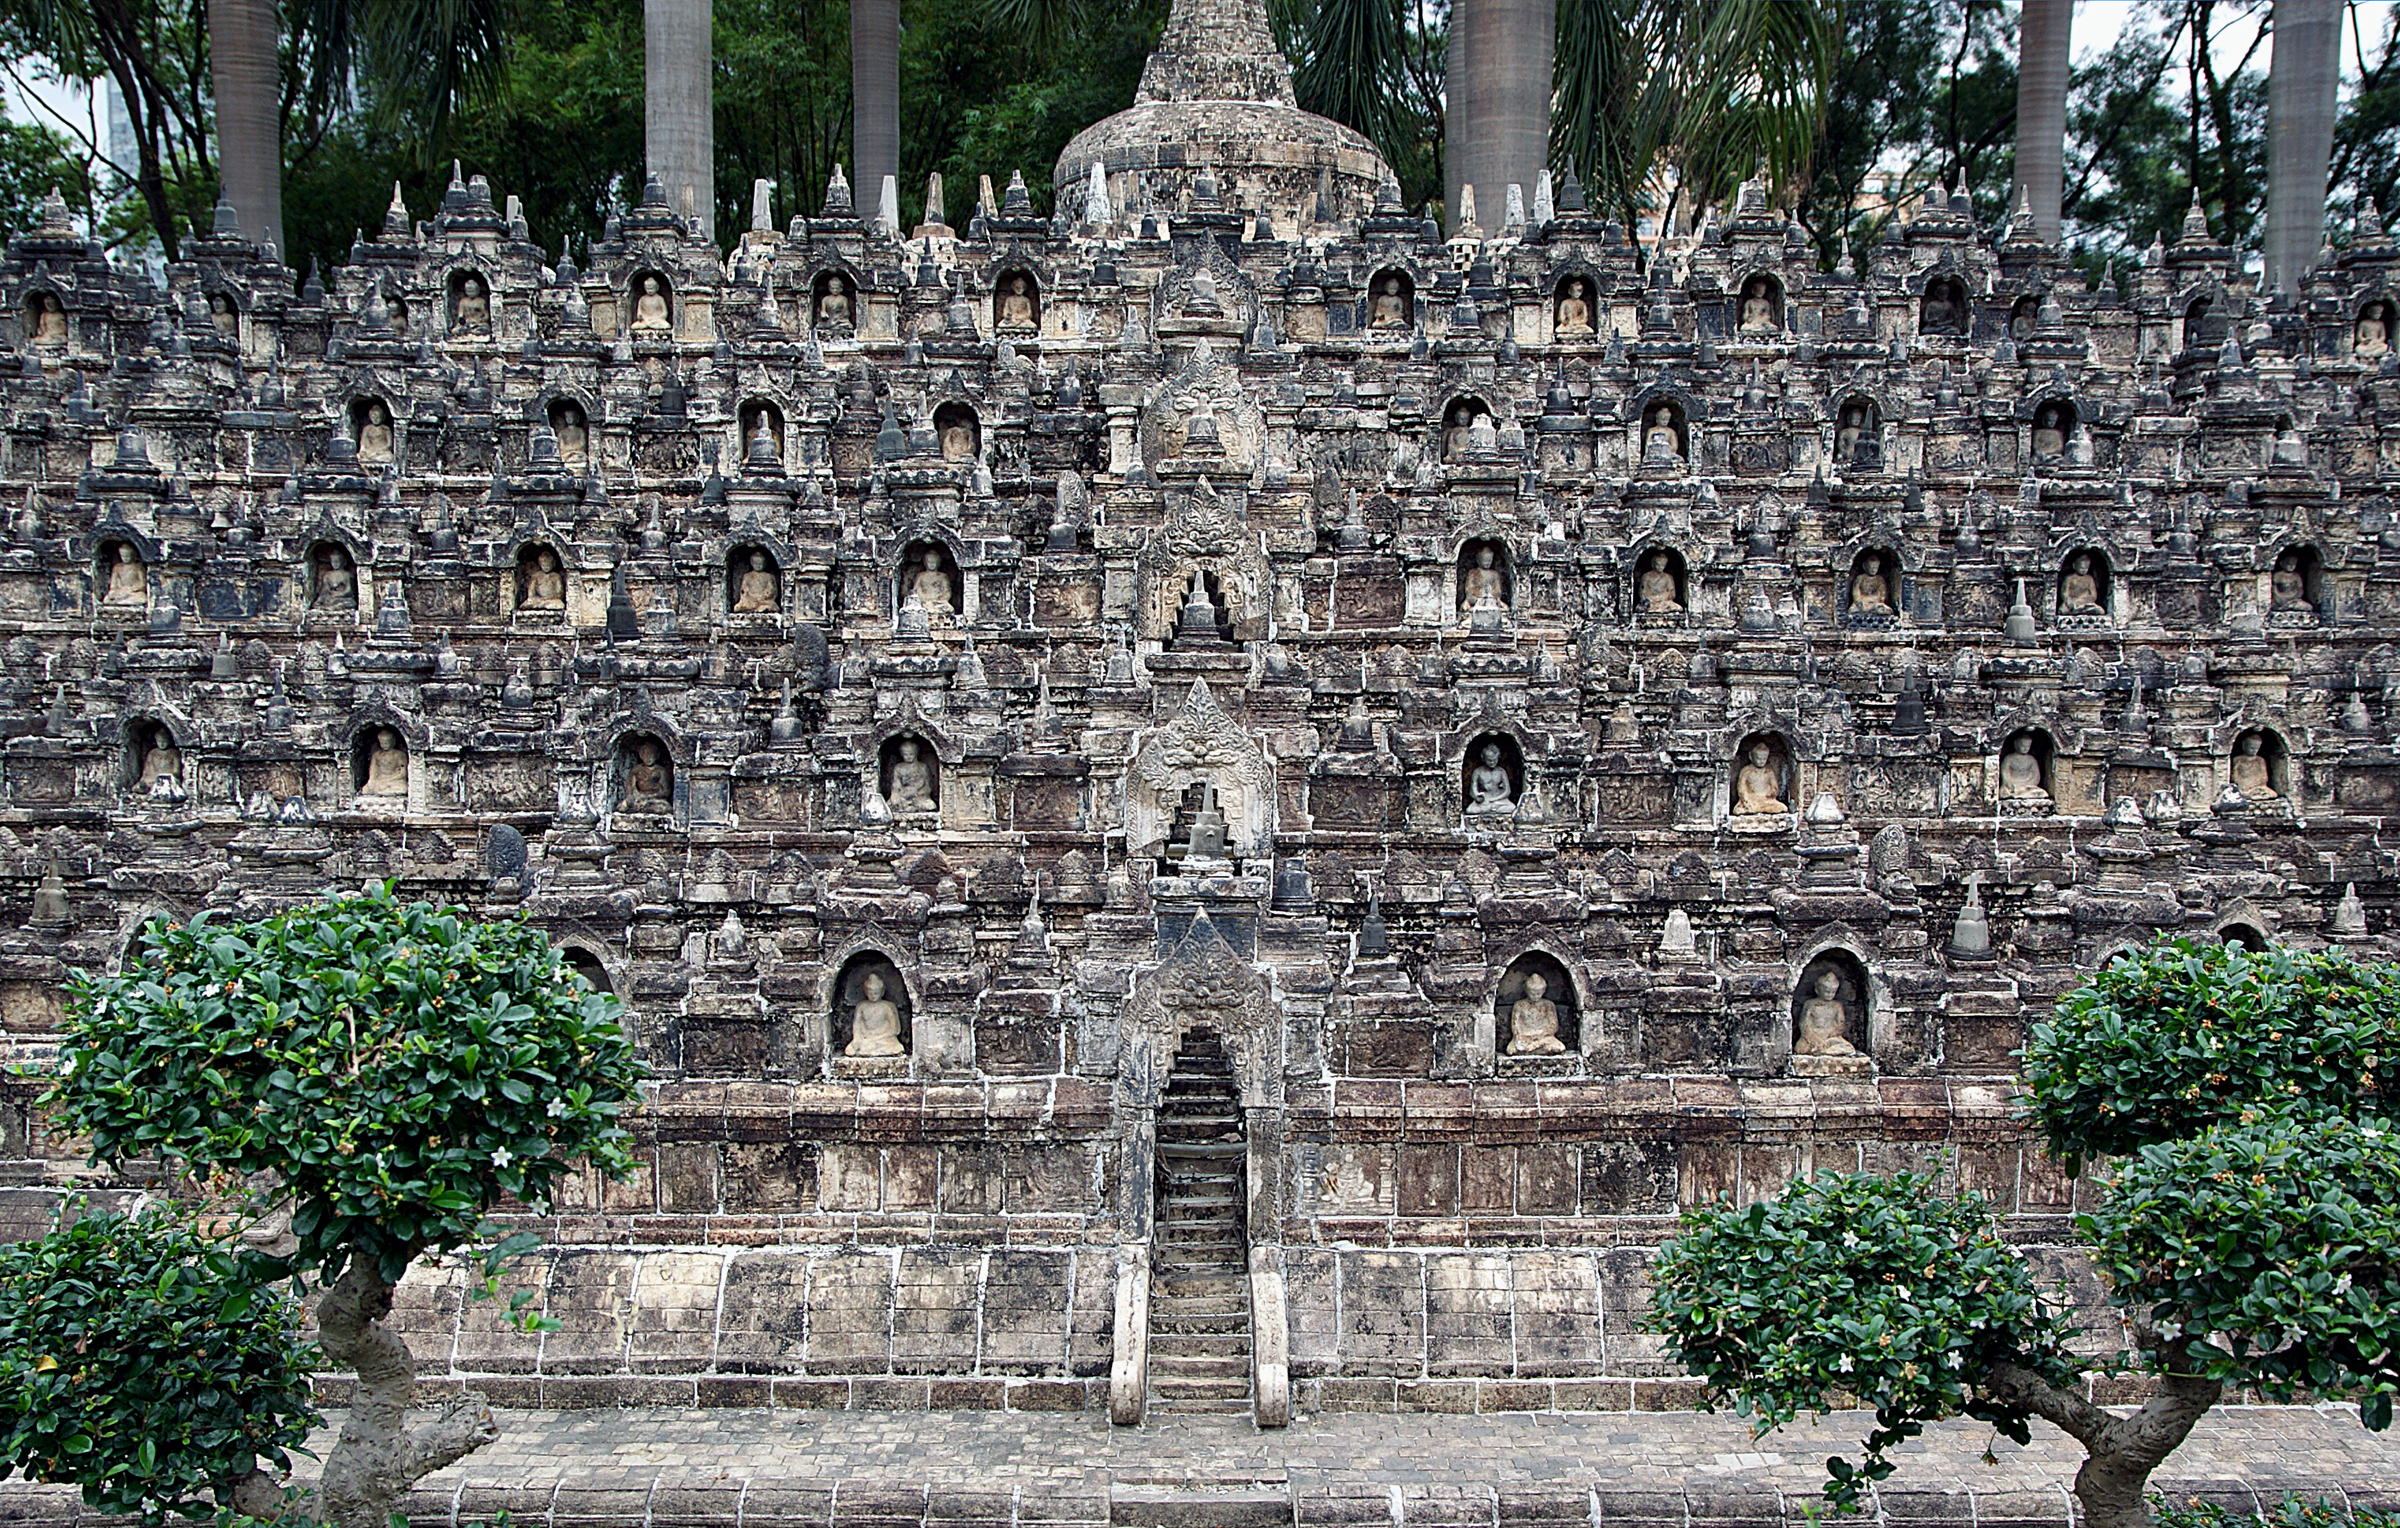
street, palace, city, monument, chinese, place of worship, cool image, publicdomain, temple, ruins, chine, china, themeparks, awindowontheworld, guangdong, baoan, shenzhen, angkorwatcambodia, archaeological site, hindu temple, historic site, ancient history